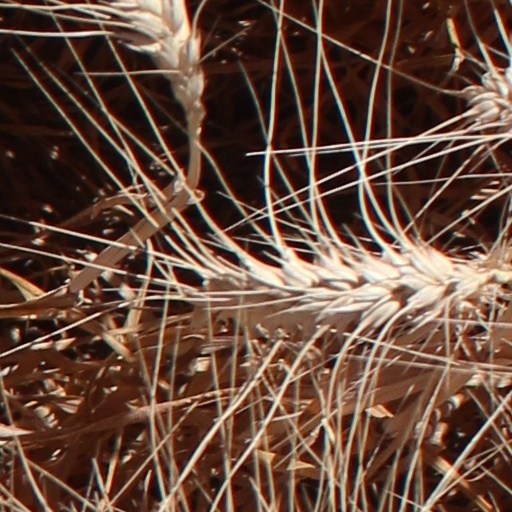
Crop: wheat